Jack Pepper

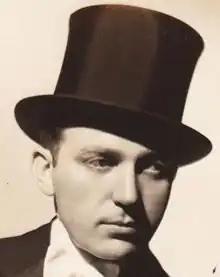
Publicity Photo of Jack Pepper

Jack Pepper (born Edward Jackson Culpepper; June 14, 1902 – April 1, 1979) was an American vaudeville dancer, singer, comedian, musician, and later in life a nightclub manager.